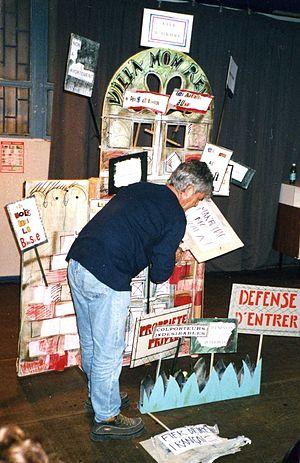
Le peintre et scènographe français Marius Rech, Cannes, 1998
Marius Rech, né le 1ᵉʳ mars 1945 à La Ciotat, est un peintre non figuratif français qui crée des décors et costumes pour des spectacles de marionnettes.